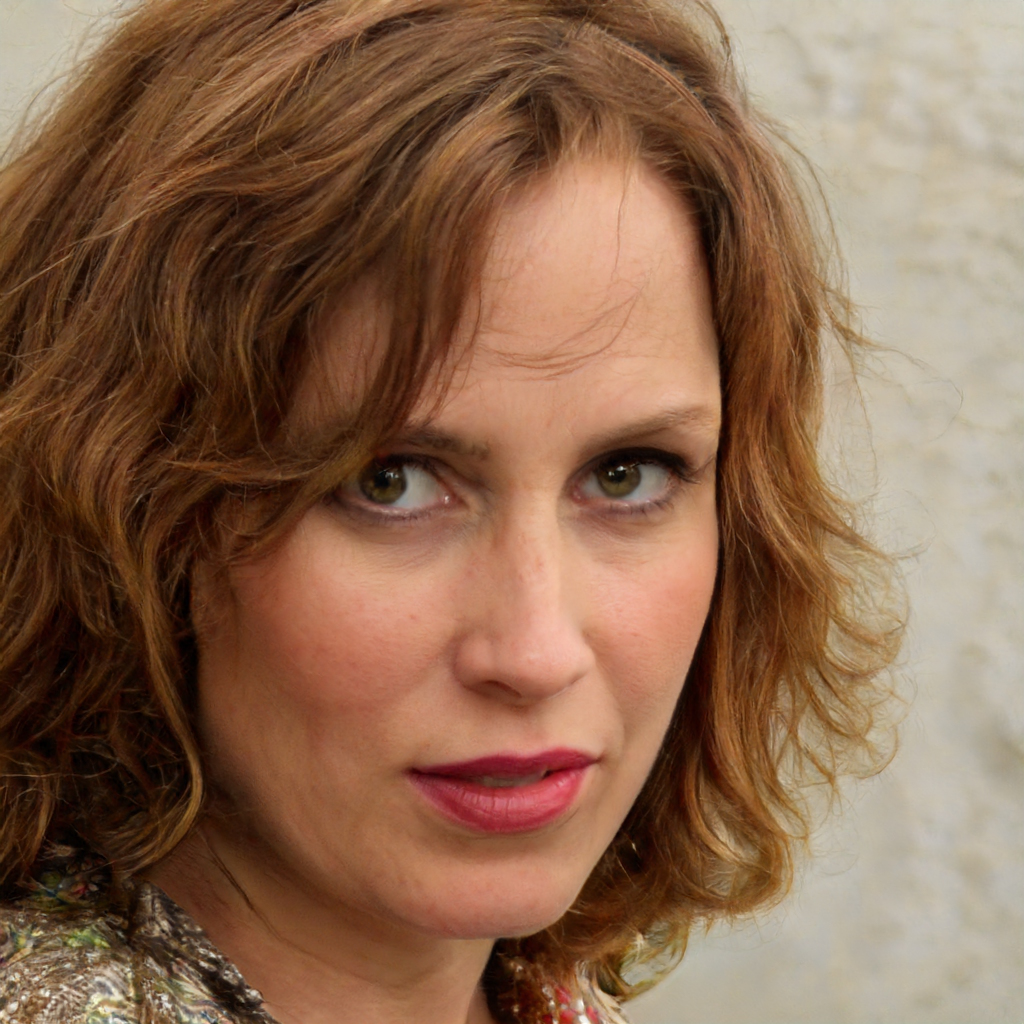
Gender: Female